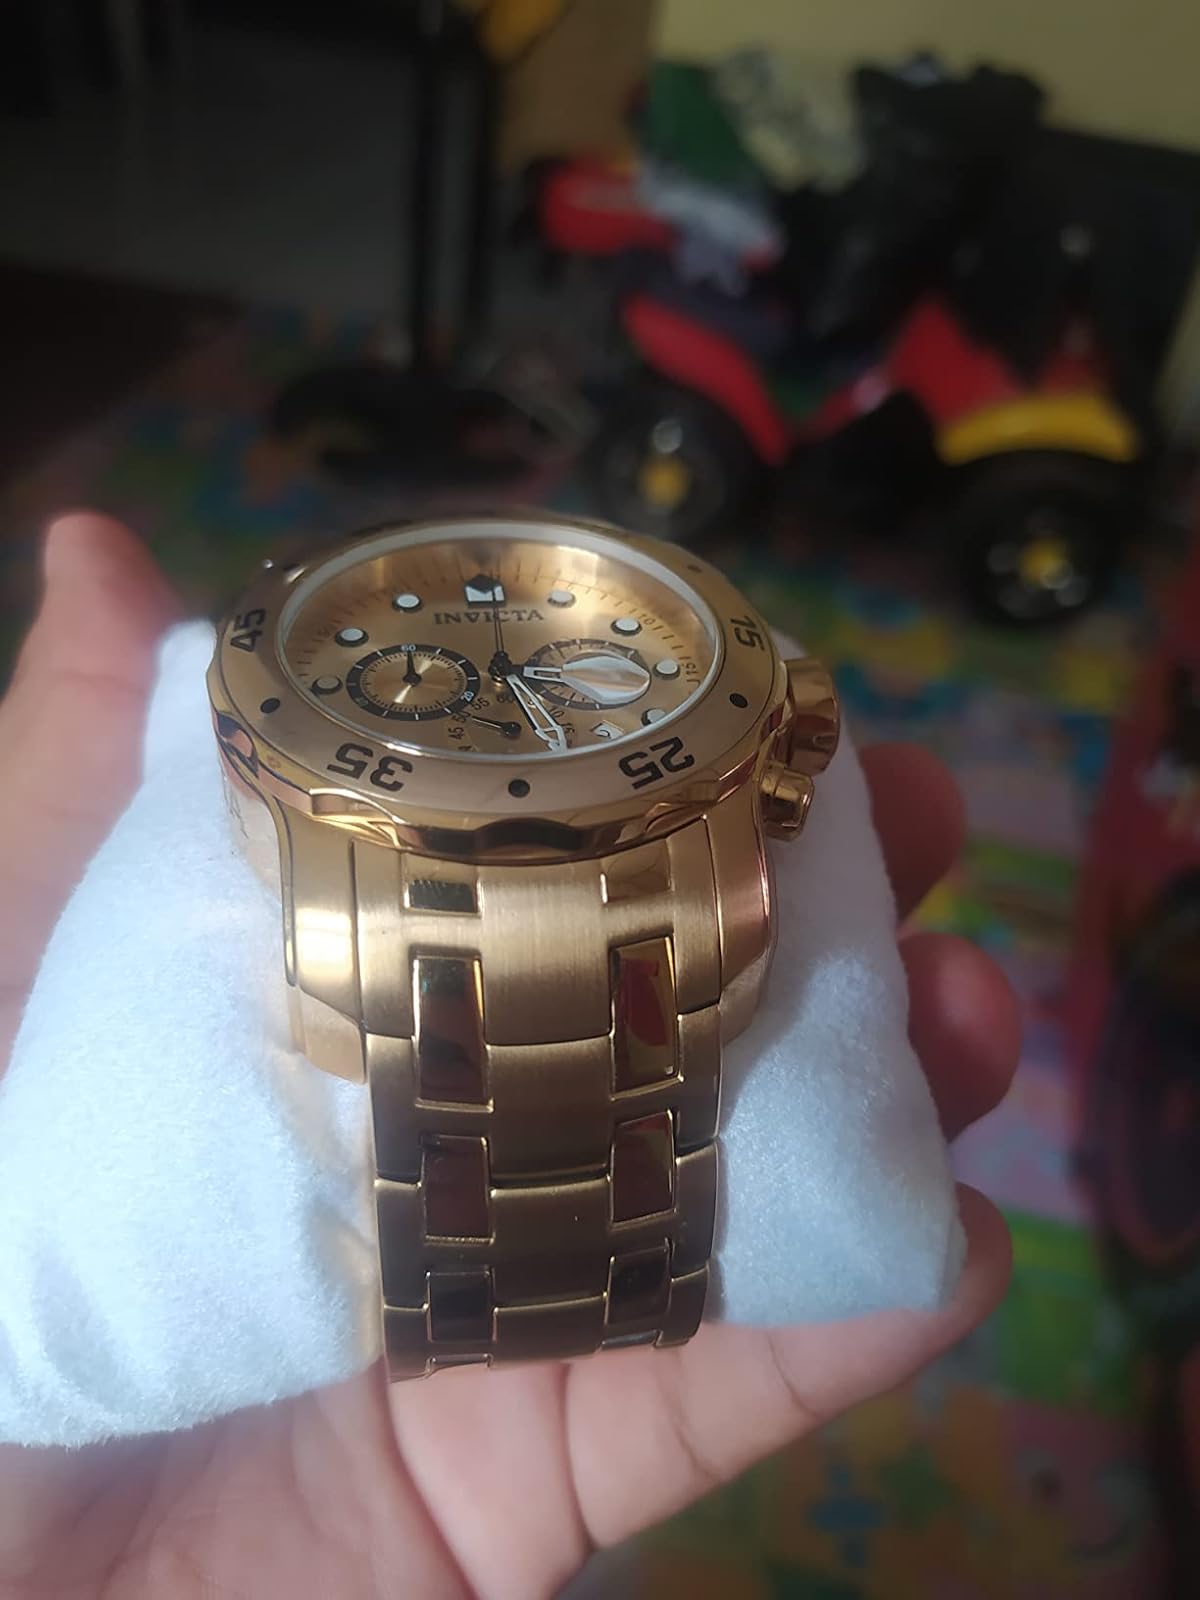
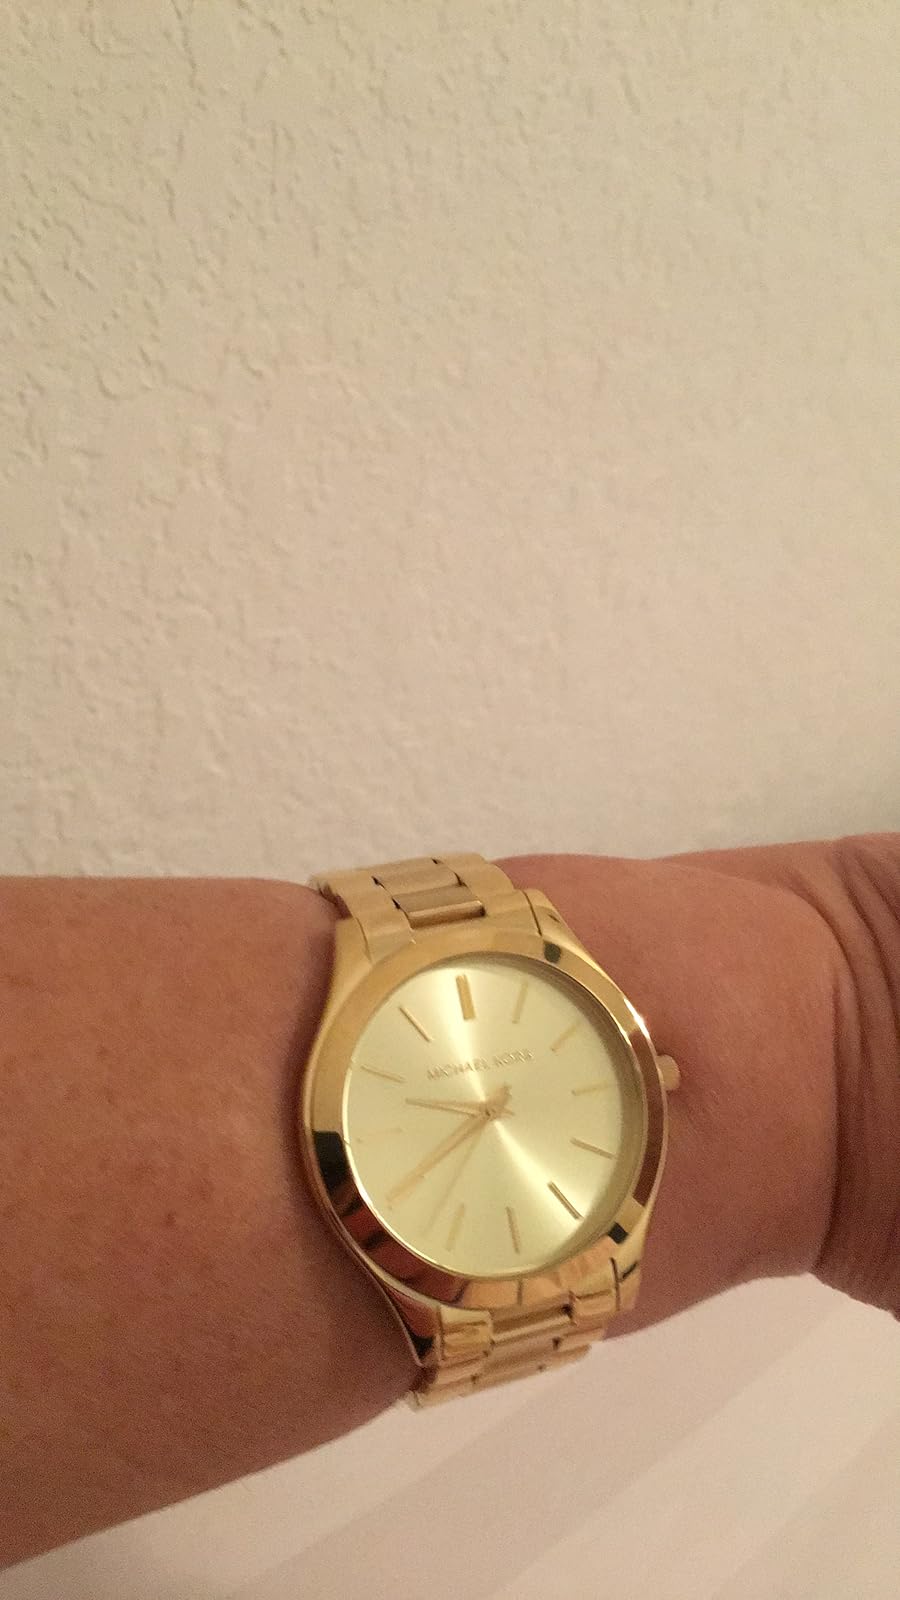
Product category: accessories_watch
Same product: no